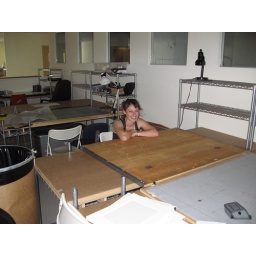
Me at my studio desk in a chair that is way way too short.